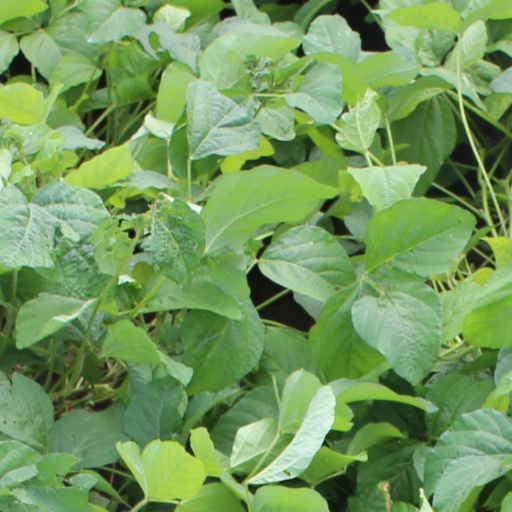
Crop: soybean